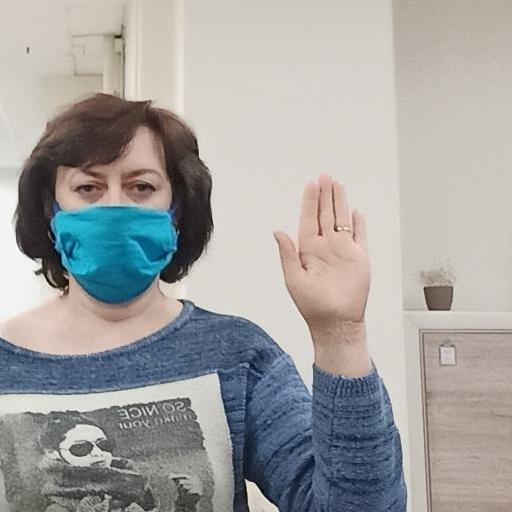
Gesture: stop